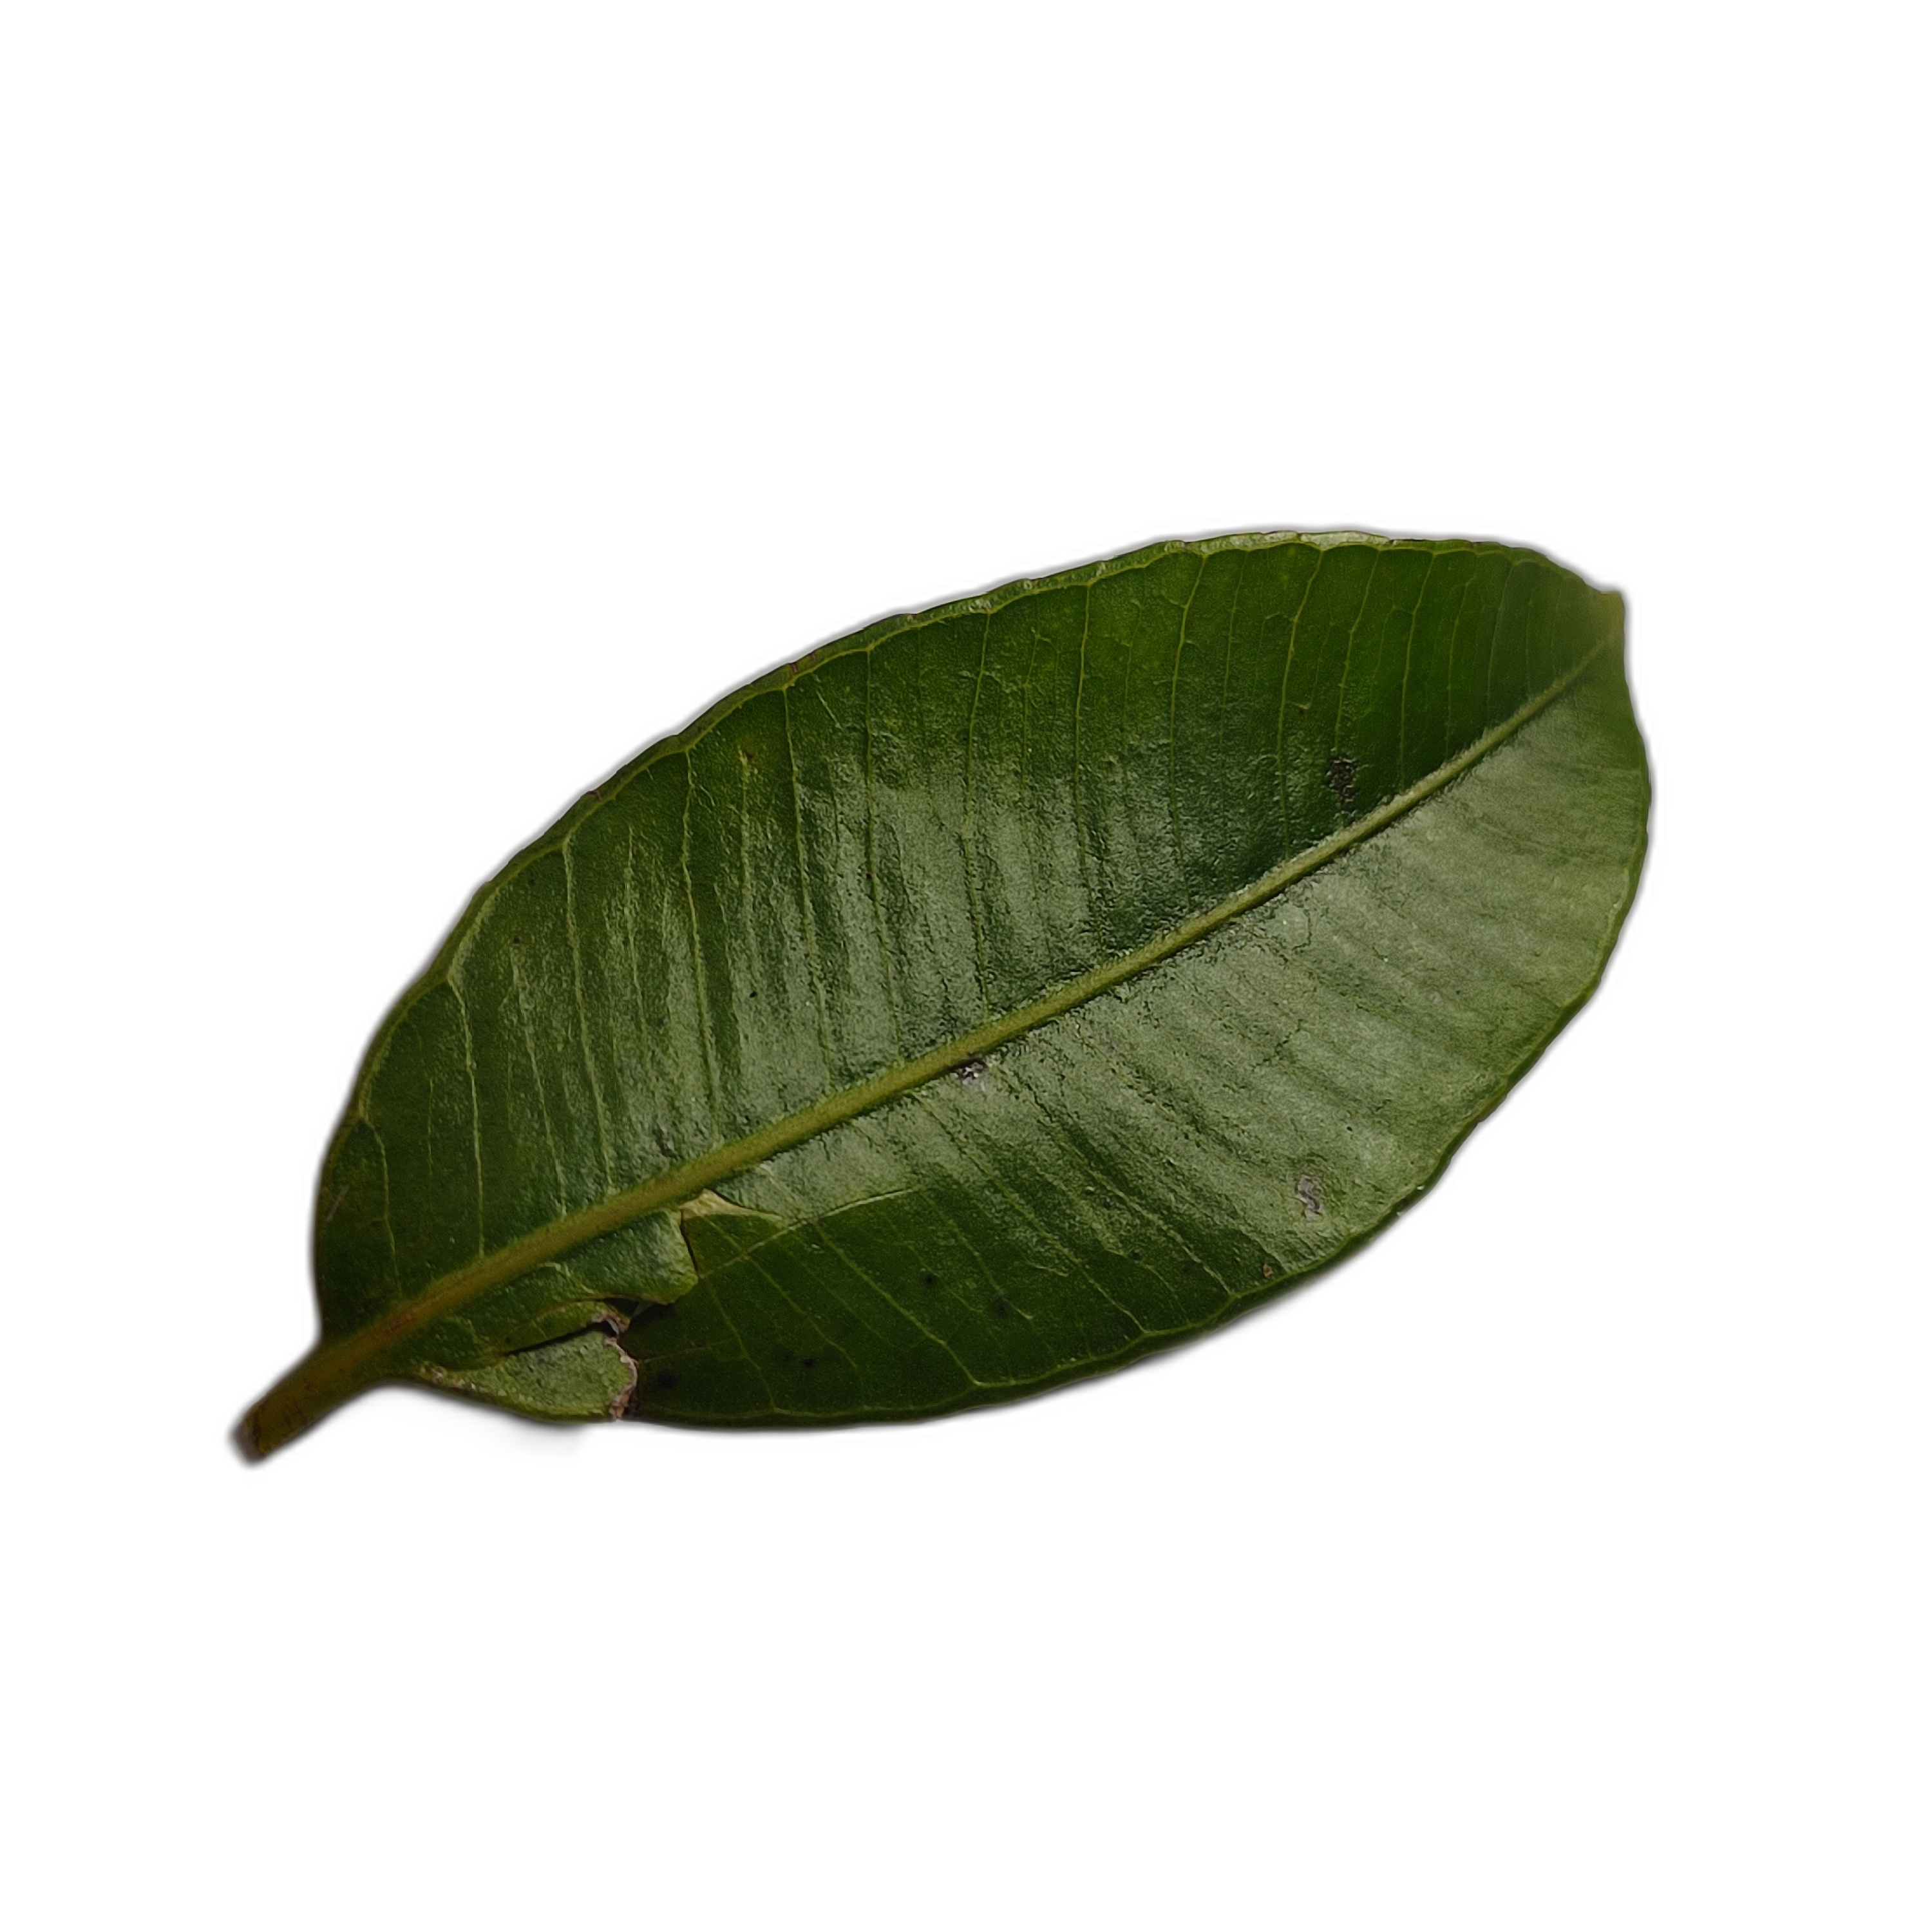
Label: healthy